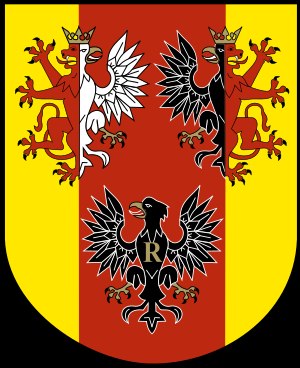
Województwo łódzkie
Voivodskabet Łódźsks våbenskjold
Województwo łódzkie er en administrativ enhed i det centrale Polen, en af 16 provinser skabt efter den administrative refom i 1999. Voivodskabets hovedstad er Łódź. Voivodskabet Łódźsk har et areal på 18.219 km² og 2.571.534 indbyggere, befolkningstætheden er på 141,1 personer pr km².